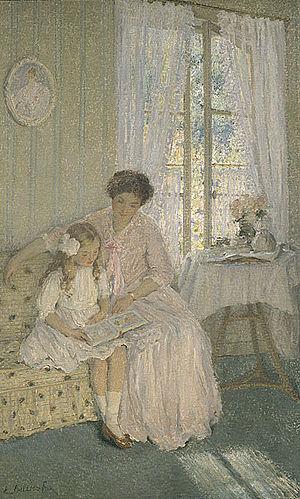
Un cours particulier est un cours où l'élève est seul avec le professeur.